Shawkiy Abu Khalil

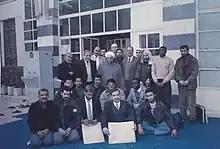
Abu Khalil, forth from right, and Sheikh Dr. Muhammad Abdul-Latif Salih Al-Farfour with International Graduates including Nigerian researcher Dr. Abdul-Fattah Adelabu in Damascus 1993

After his return, he worked as a history teacher in various secondary schools in the Syrian governorates where he taught graduates including the British-Nigerian Muslim scholar Dr. Abdul-Fattah Adelabu, then he rose to administrative positions: Worked as a professor of Islamic civilization and orientalism at the Faculty of Islamic Preaching (Damascus Branch) at the Sheikh Ahmad Kaftaro Complex between (1986–1988). He taught history at the College of Islamic Call and the College of Sharia at Damascus University. Lecturer at the Faculty of Sharia, Damascus University, years (1988–1997).